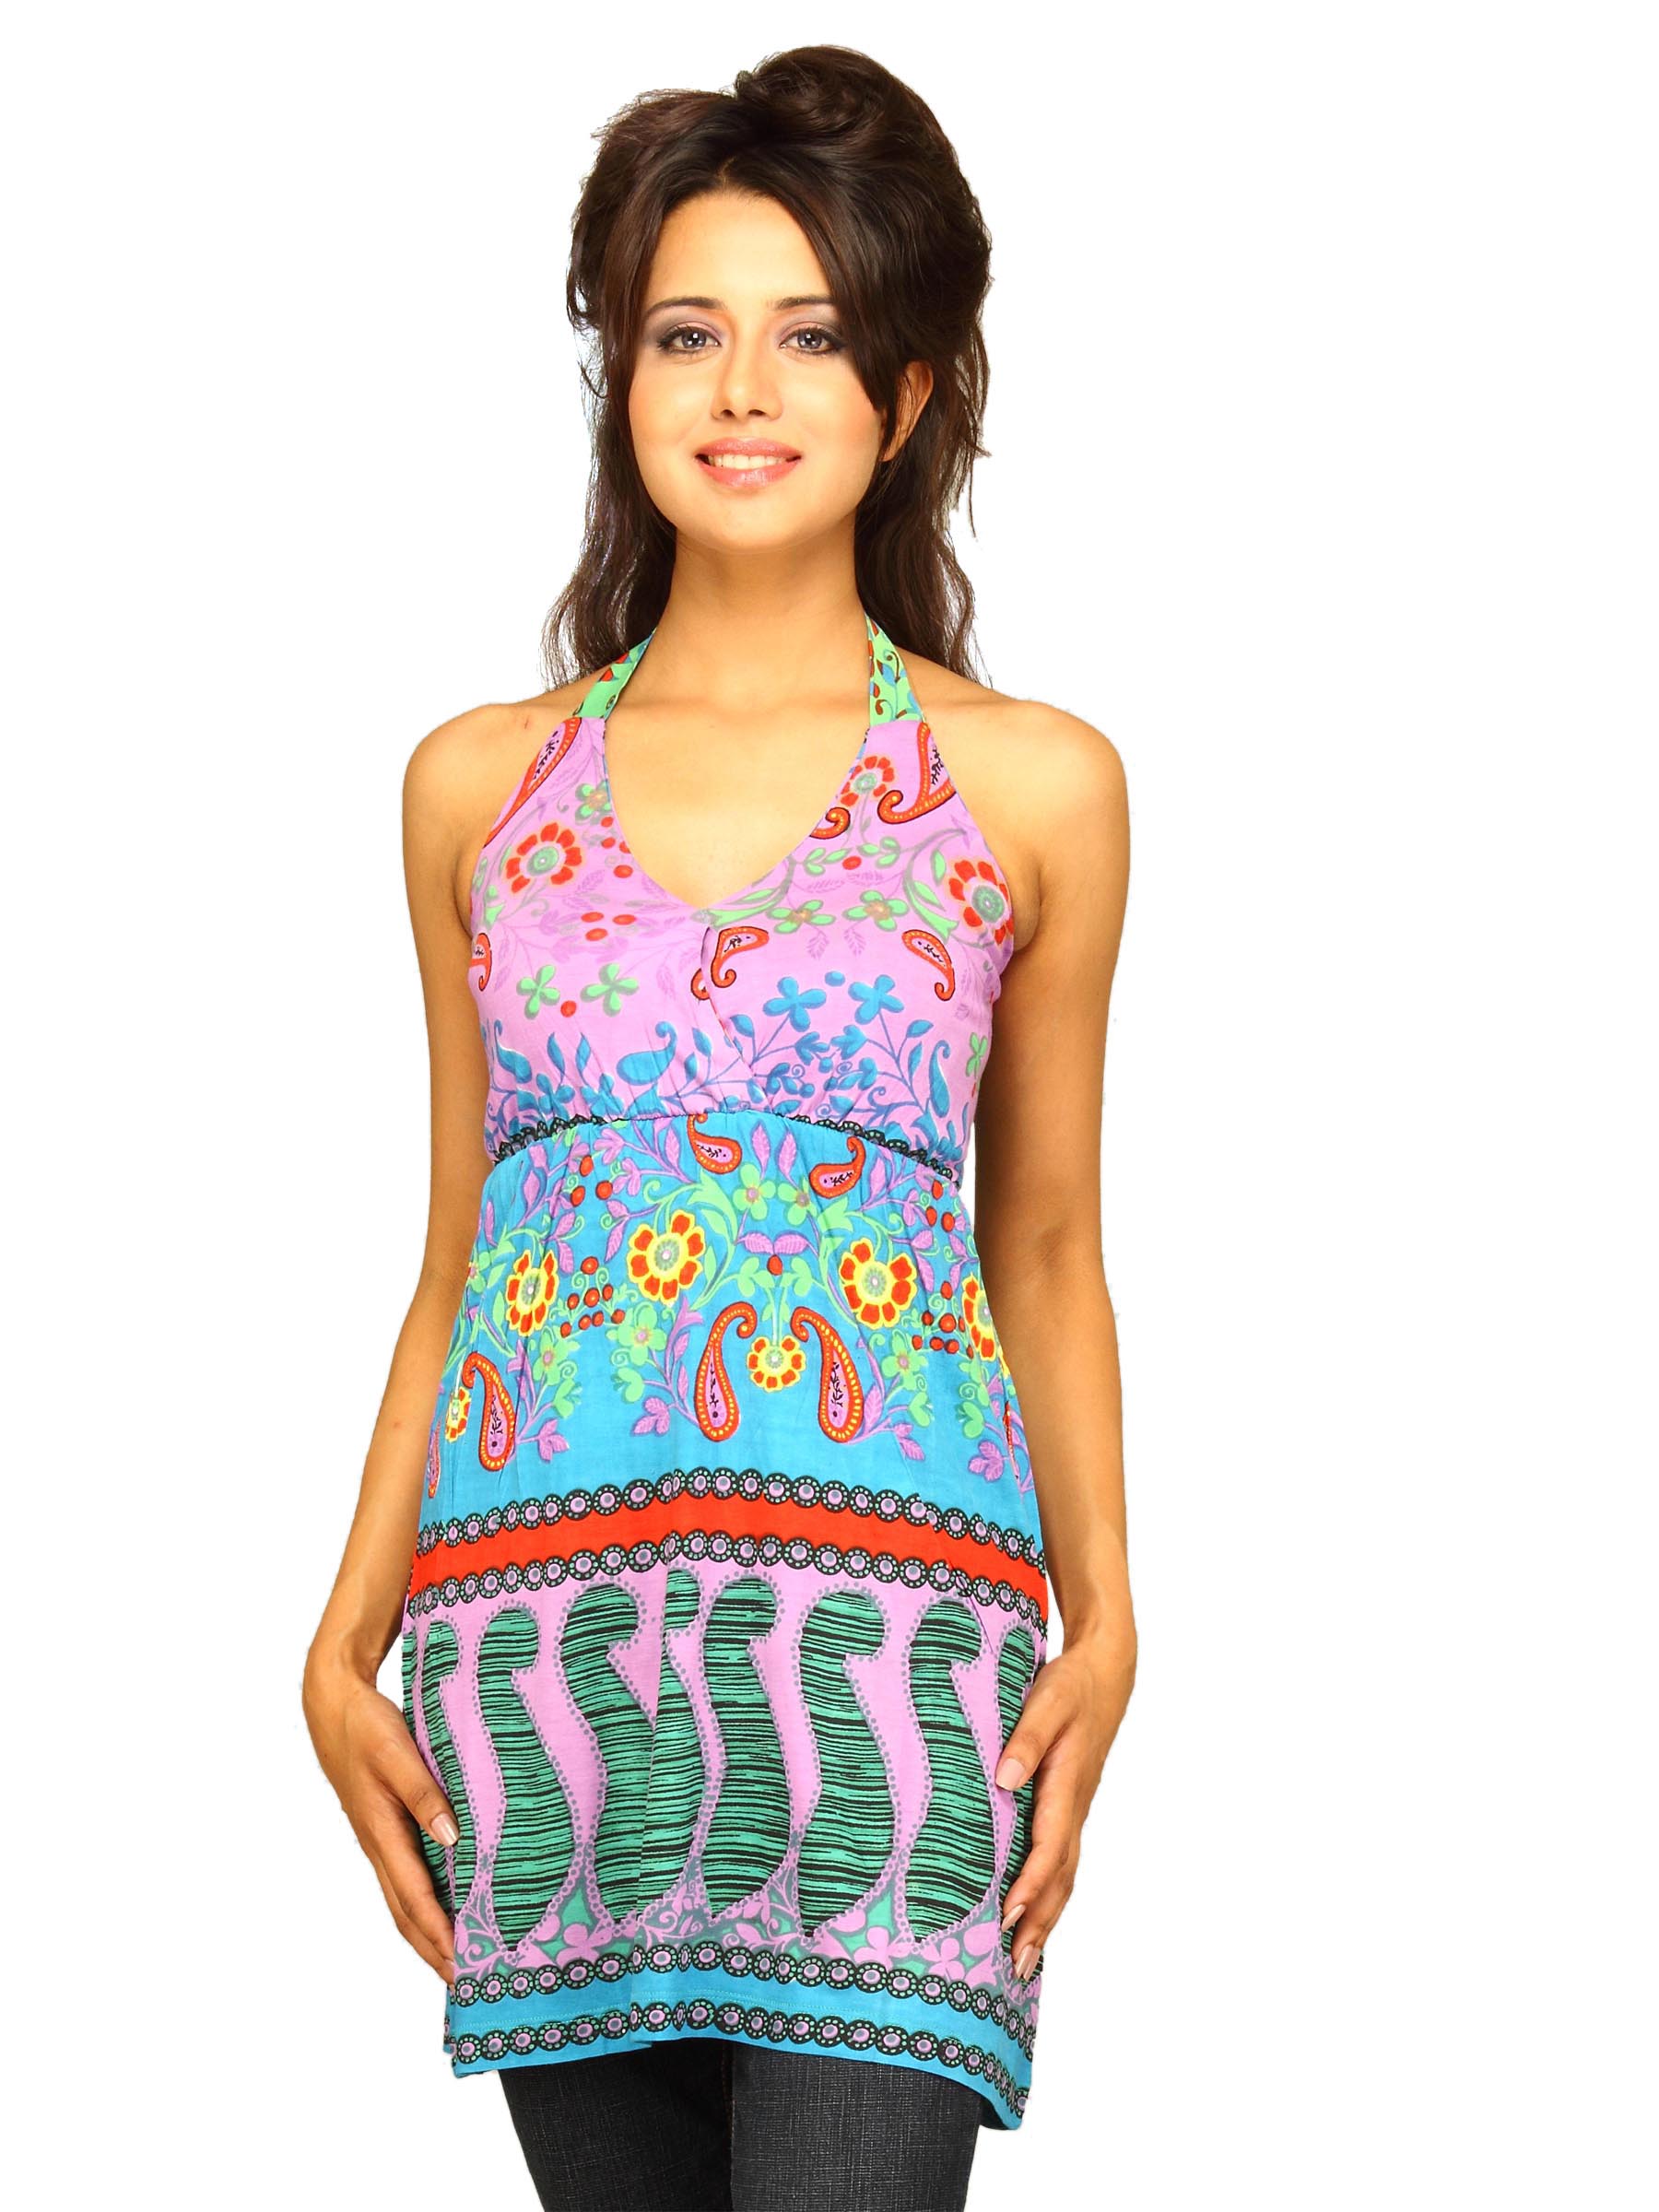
Jealous 21 Women Pink Flowery Halter Neck Top
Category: Apparel / Topwear / Tops
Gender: Women
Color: White
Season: Summer 2011
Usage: Casual